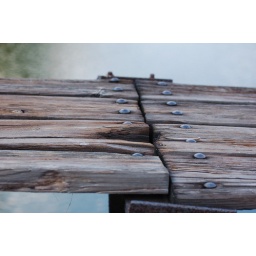
Old railroad bridge crossing Penn's Creek in Pennsylvania.